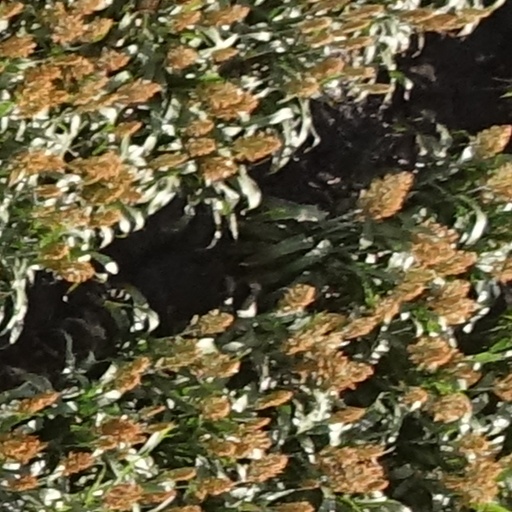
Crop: sorghum